When the Trees Were Tall

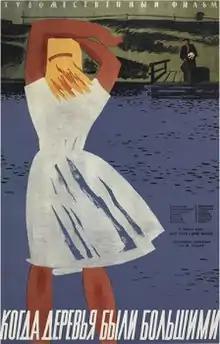
1962 "When the Trees Were Tall" poster by Vilen Karakashev and Liliya Levshunova

When the Trees Were Tall (translit. "Kogda derevya byli bolshimi") is a 1961 Soviet romantic drama film directed by Lev Kulidzhanov. The film was screened at the 1962 Cannes Film Festival.